Street light

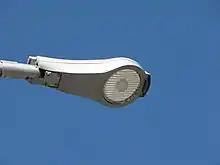
A LED street lighting

The first street to be lit by an incandescent lightbulb was Mosley Street, in Newcastle. The street was lit for one night by Joseph Swan's incandescent lamp on 3 February 1879. Consequently, Newcastle has the first city street in the world to be lit by electric lighting.